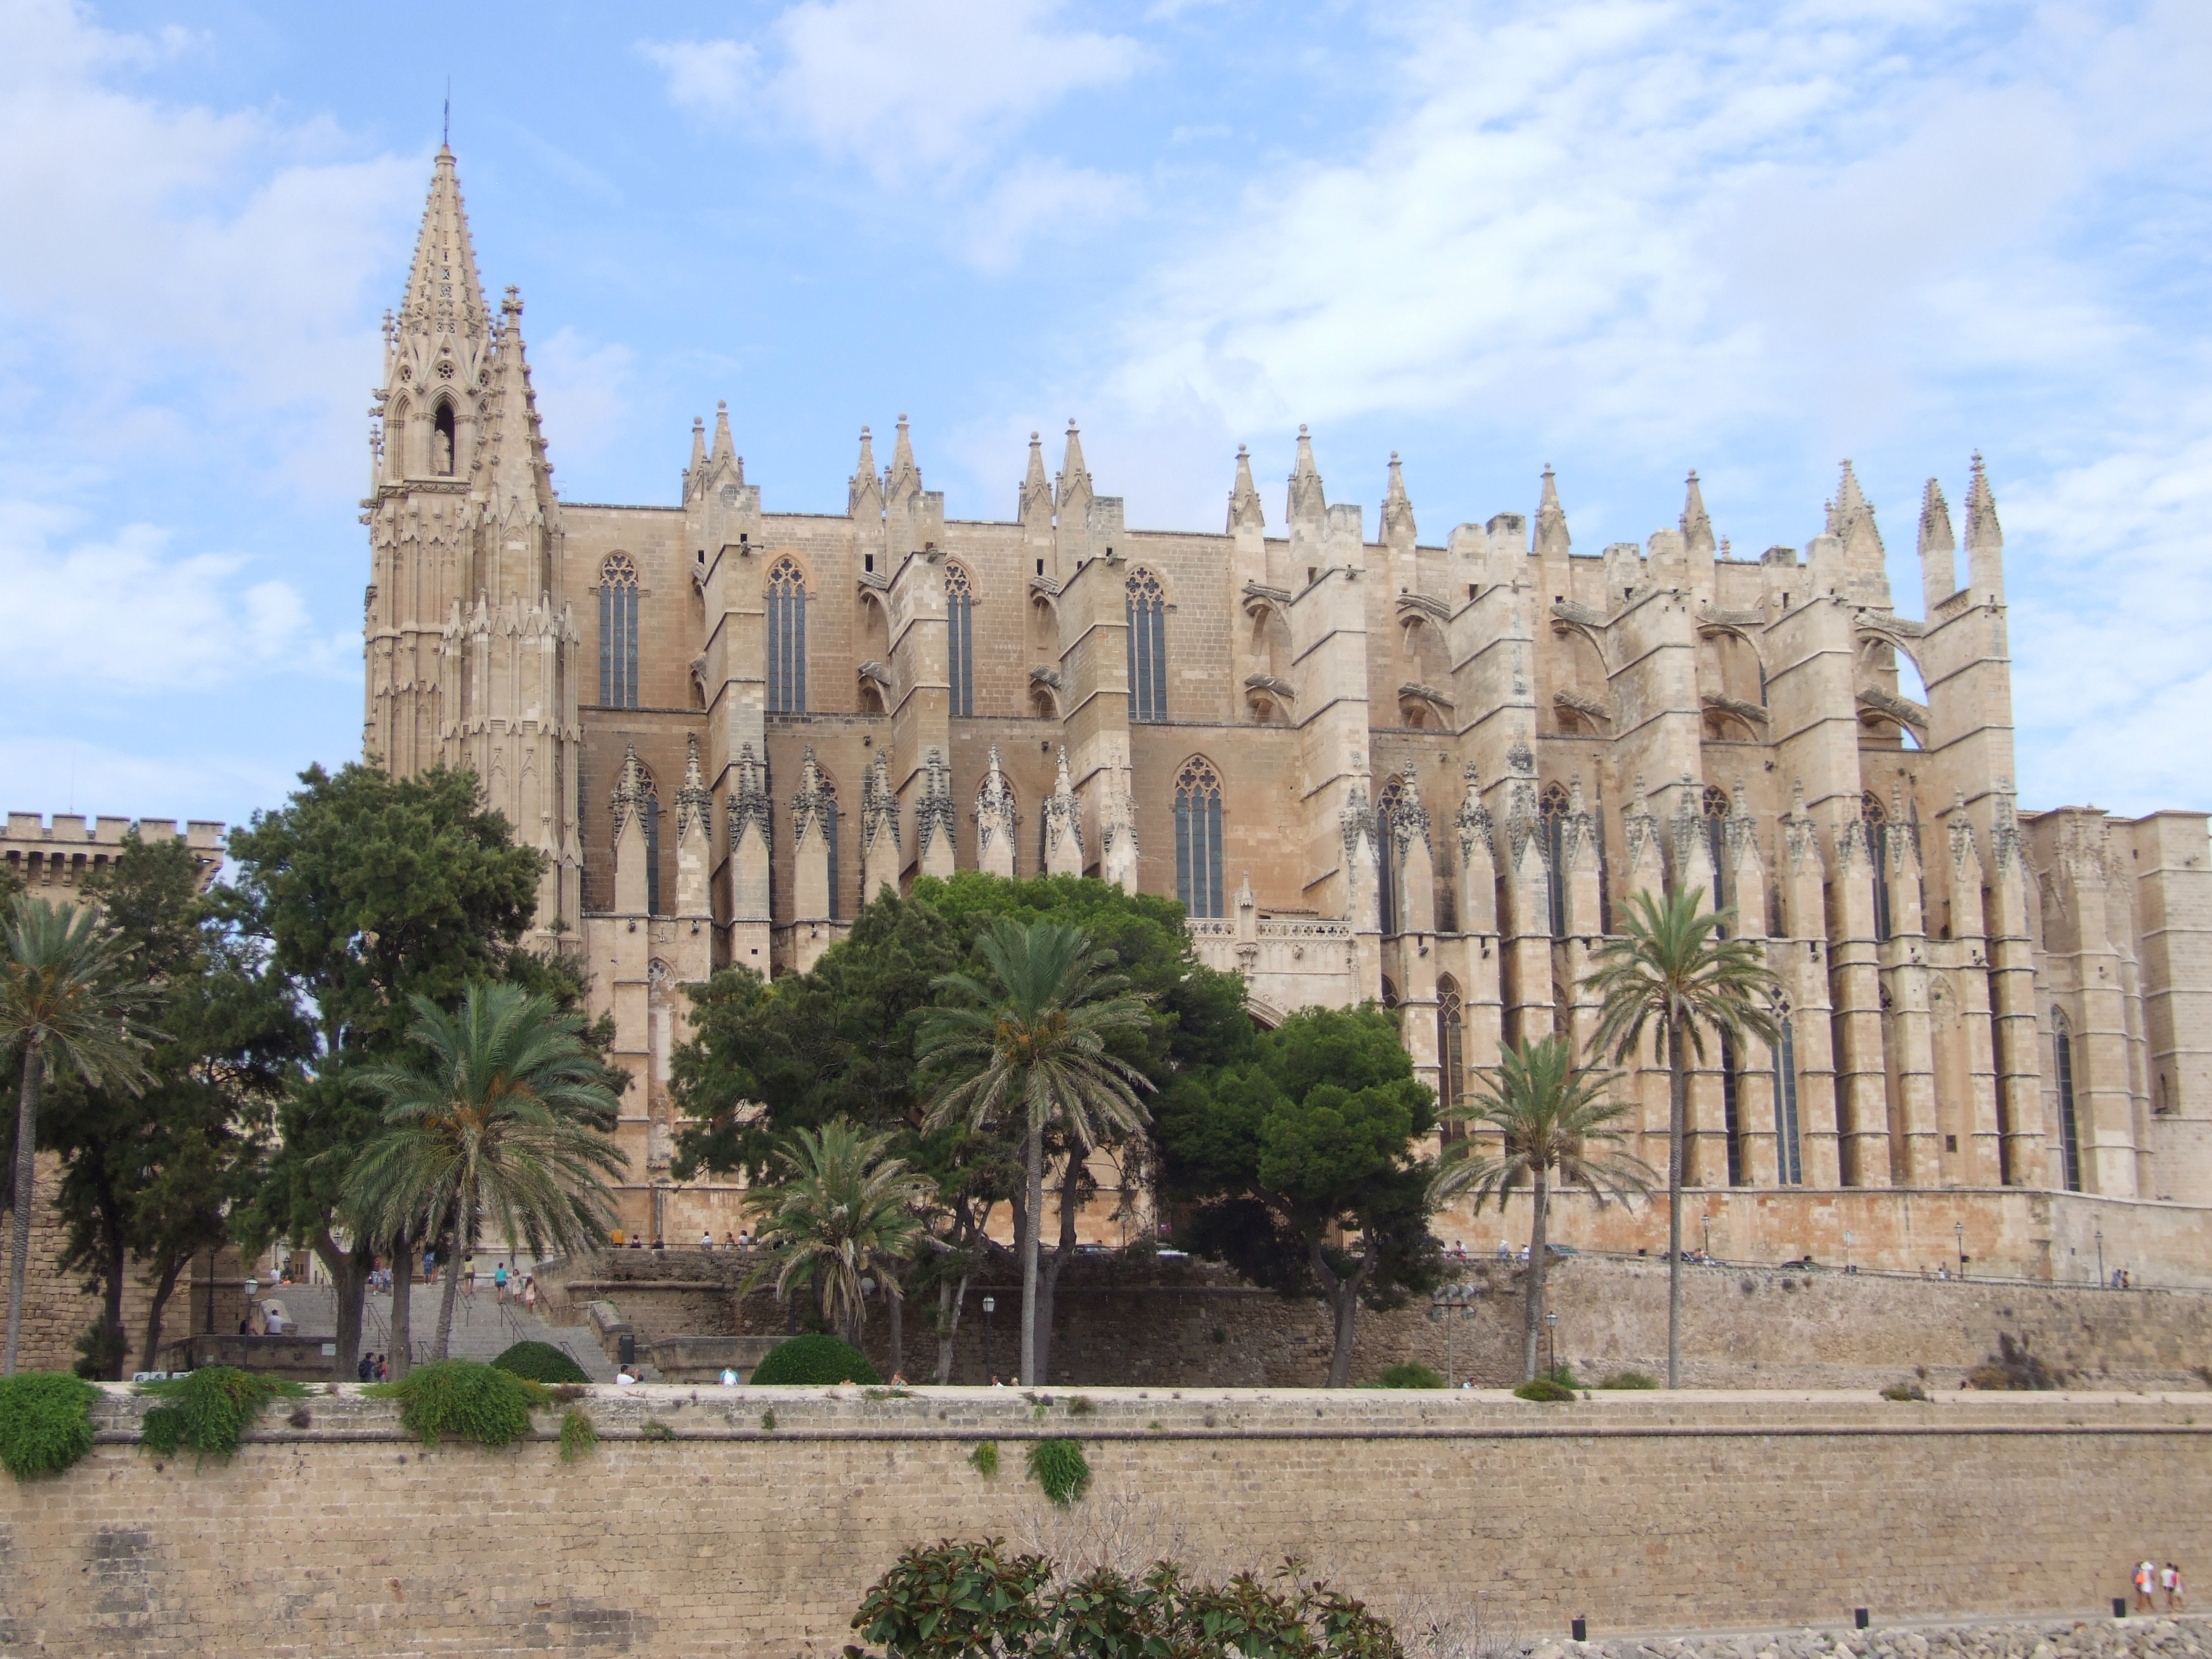
building, palace, landmark, cathedral, place of worship, churches, mallorca, palma de mallorca, historic site, ancient history